Corey Stoll

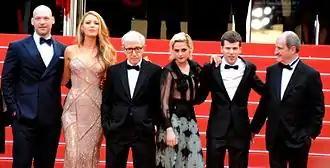
Stoll (far left) with the cast and crew of "Café Society" at the 2016 Cannes Film Festival

Stoll made his Broadway debut as a member of the ensemble in the 2003 revival of William Shakespeare's "Henry IV" at the Vivian Beaumont Theatre. The following year Stoll received a Drama Desk Award nomination as Outstanding Featured Actor in a Play for "Intimate Apparel" (2004), opposite Tony winner and Oscar winner Viola Davis. Stoll returned to Broadway in John Van Druten in "Old Acquaintances" (2007) and went on to appear in several films, including "North Country" (2005), "Lucky Number Slevin" (2006), the television film "" (2006), "Brief Interviews with Hideous Men" (2009), and "Push" (2009). In 2010, he appeared in drama film "Helena from the Wedding" and the action thriller "Salt". Stoll portrayed Marco in the 2010 Broadway revival of the Arthur Miller play "A View from the Bridge" acting opposite Liev Schreiber and Scarlett Johansson.